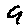
Label: 9